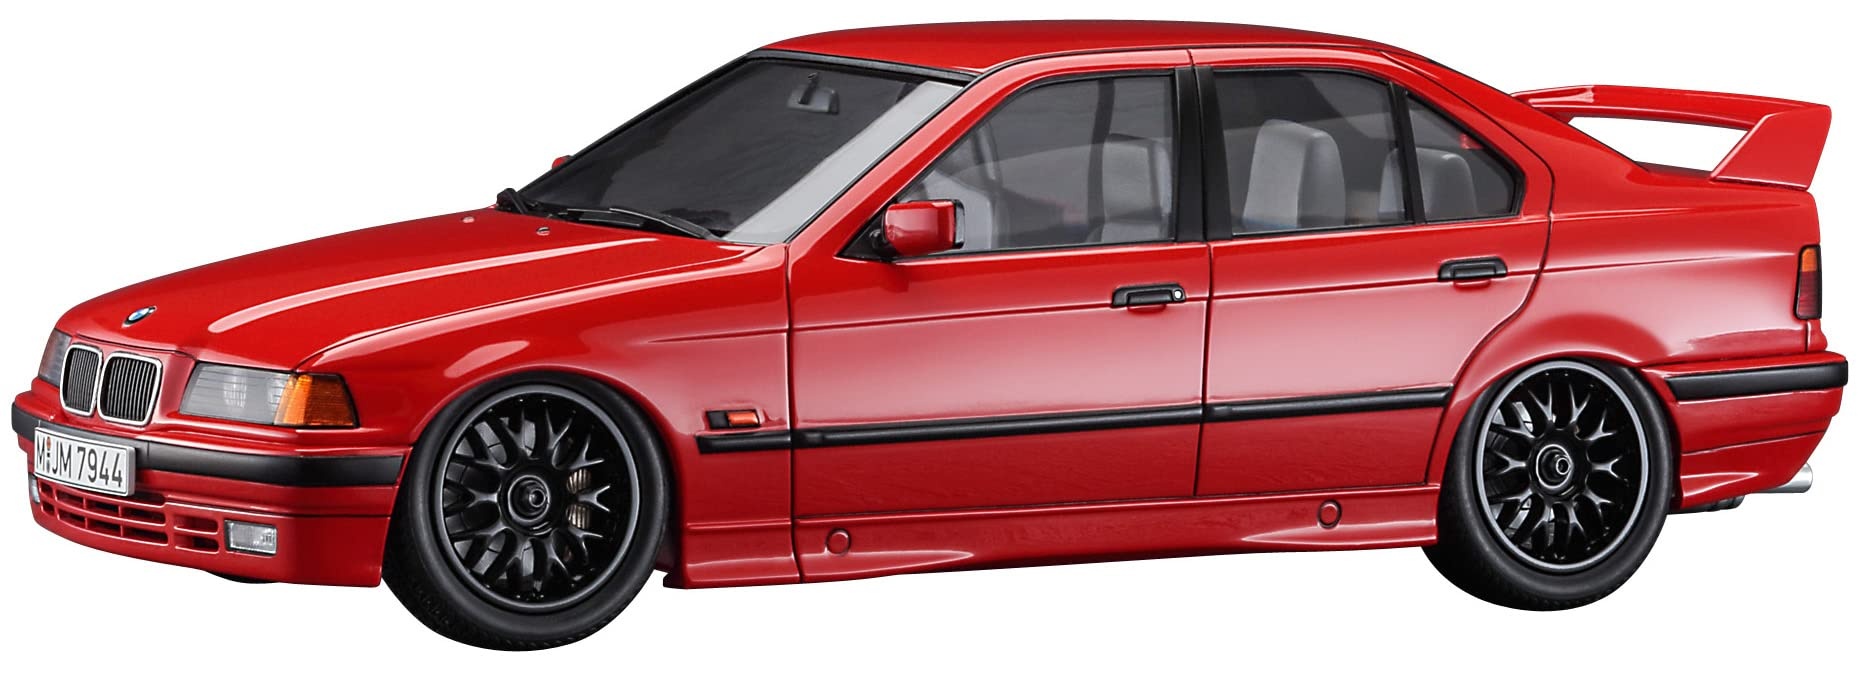
HASEGAWA 1/24 Bmw 320I W/Trunk Spoiler Plastic Model
Details: Brand: Hasegawa Weight: 400g
Brand: HASEGAWA
Category: Arts & Entertainment > Hobbies & Creative Arts > Collectibles > Scale Models > Cars